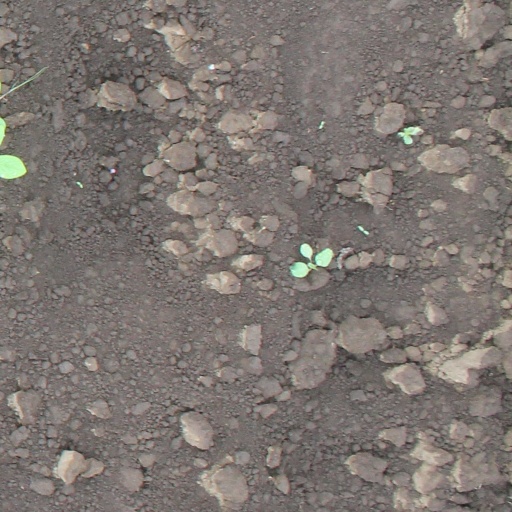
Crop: soybean